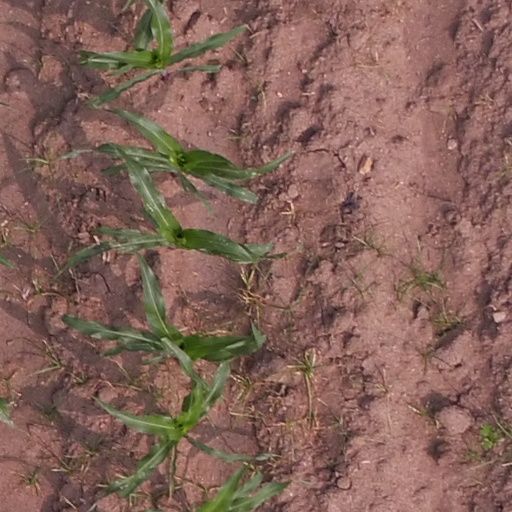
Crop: maize; corn